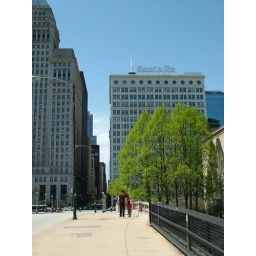
Santa Fe office building in downtown Chicago. 4/29/2007.